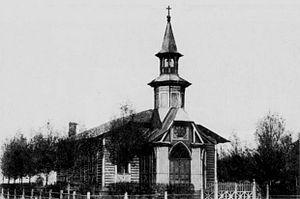
Saint-Pétersbourg. .